Gavin Le Sueur

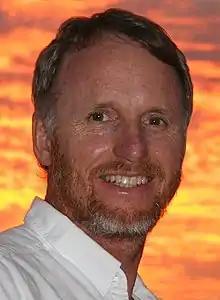
Gavin Le Sueur

He graduated from the University of Melbourne Medical School in 1984 with Bachelor of Medicine, Bachelor of Surgery and Bachelor of Medical Science degrees. In the early 2000s he operated from a medical clinic in the northern Australian town of Cairns.